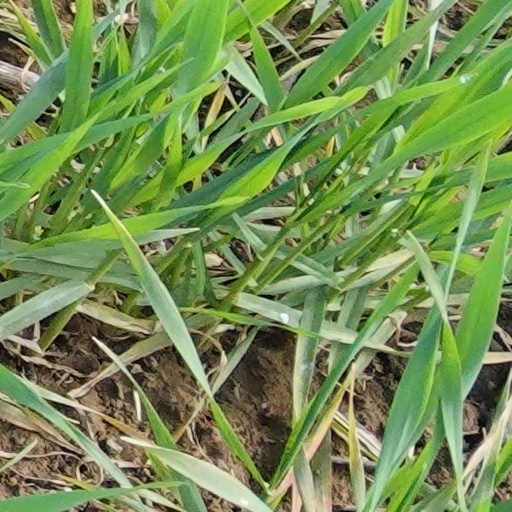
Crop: wheat